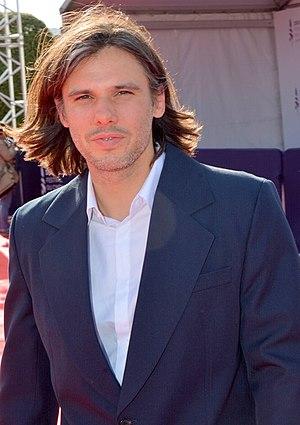
Orelsan Deauville 2019
Orelsan, de son vrai nom Aurélien Cotentin, né le 1ᵉʳ août 1982 à Alençon dans l'Orne, est un rappeur, compositeur, acteur, réalisateur, scénariste et doubleur français.